Catania Cathedral

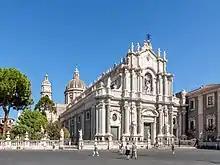
Catania Cathedral

The Metropolitan Cathedral of Saint Agatha, usually known as the Catania Cathedral, is a Roman Catholic cathedral in Catania, Sicily, southern Italy. It was the seat of the Bishops of Catania until 1859, when the diocese was elevated to an archdiocese, and since then has been the seat of the Archbishops of Catania.